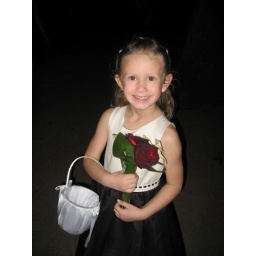
my flower girl & the fought over bouquet